Insubria

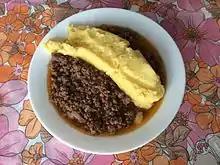
"Bruscitti" served with "polenta" porridge

Common in the whole Insubria area are "bruscitti", originating from Altomilanese, which consist in a braised meat dish cut very thin and cooked in wine and fennel seeds, historically obtained by stripping leftover meat. In particular the dish is widespread in the province of Varese (Lombardy), in the Alto Milanese area (Lombardy; particularly in the area of the city of Busto Arsizio, where it originates), in the province of Verbano-Cusio-Ossola (Piedmont) and in lower Ticino (Switzerland).